Pashupati seal

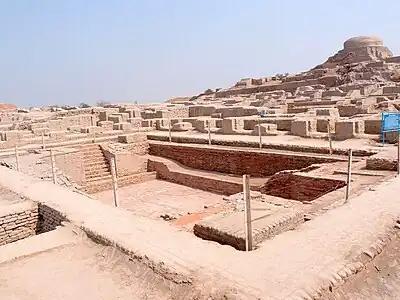
A view of the Mohenjo-daro excavation site. The DK-G Area where the seal was found lies north-east of the Great Bath seen in the foreground

The seal was uncovered in 1928 or 1929, in Block 1, Southern Portion of the DK-G Area of Mohenjo-daro, at a depth of 3.9 meters below the surface. Ernest Mackay, who directed the excavations at Mohenjo-daro, dated the seal to the Intermediate I Period (now considered to fall around 2350–2000 BCE) in his 1937–1938 report in which the seal is numbered 420, giving it its alternate name.